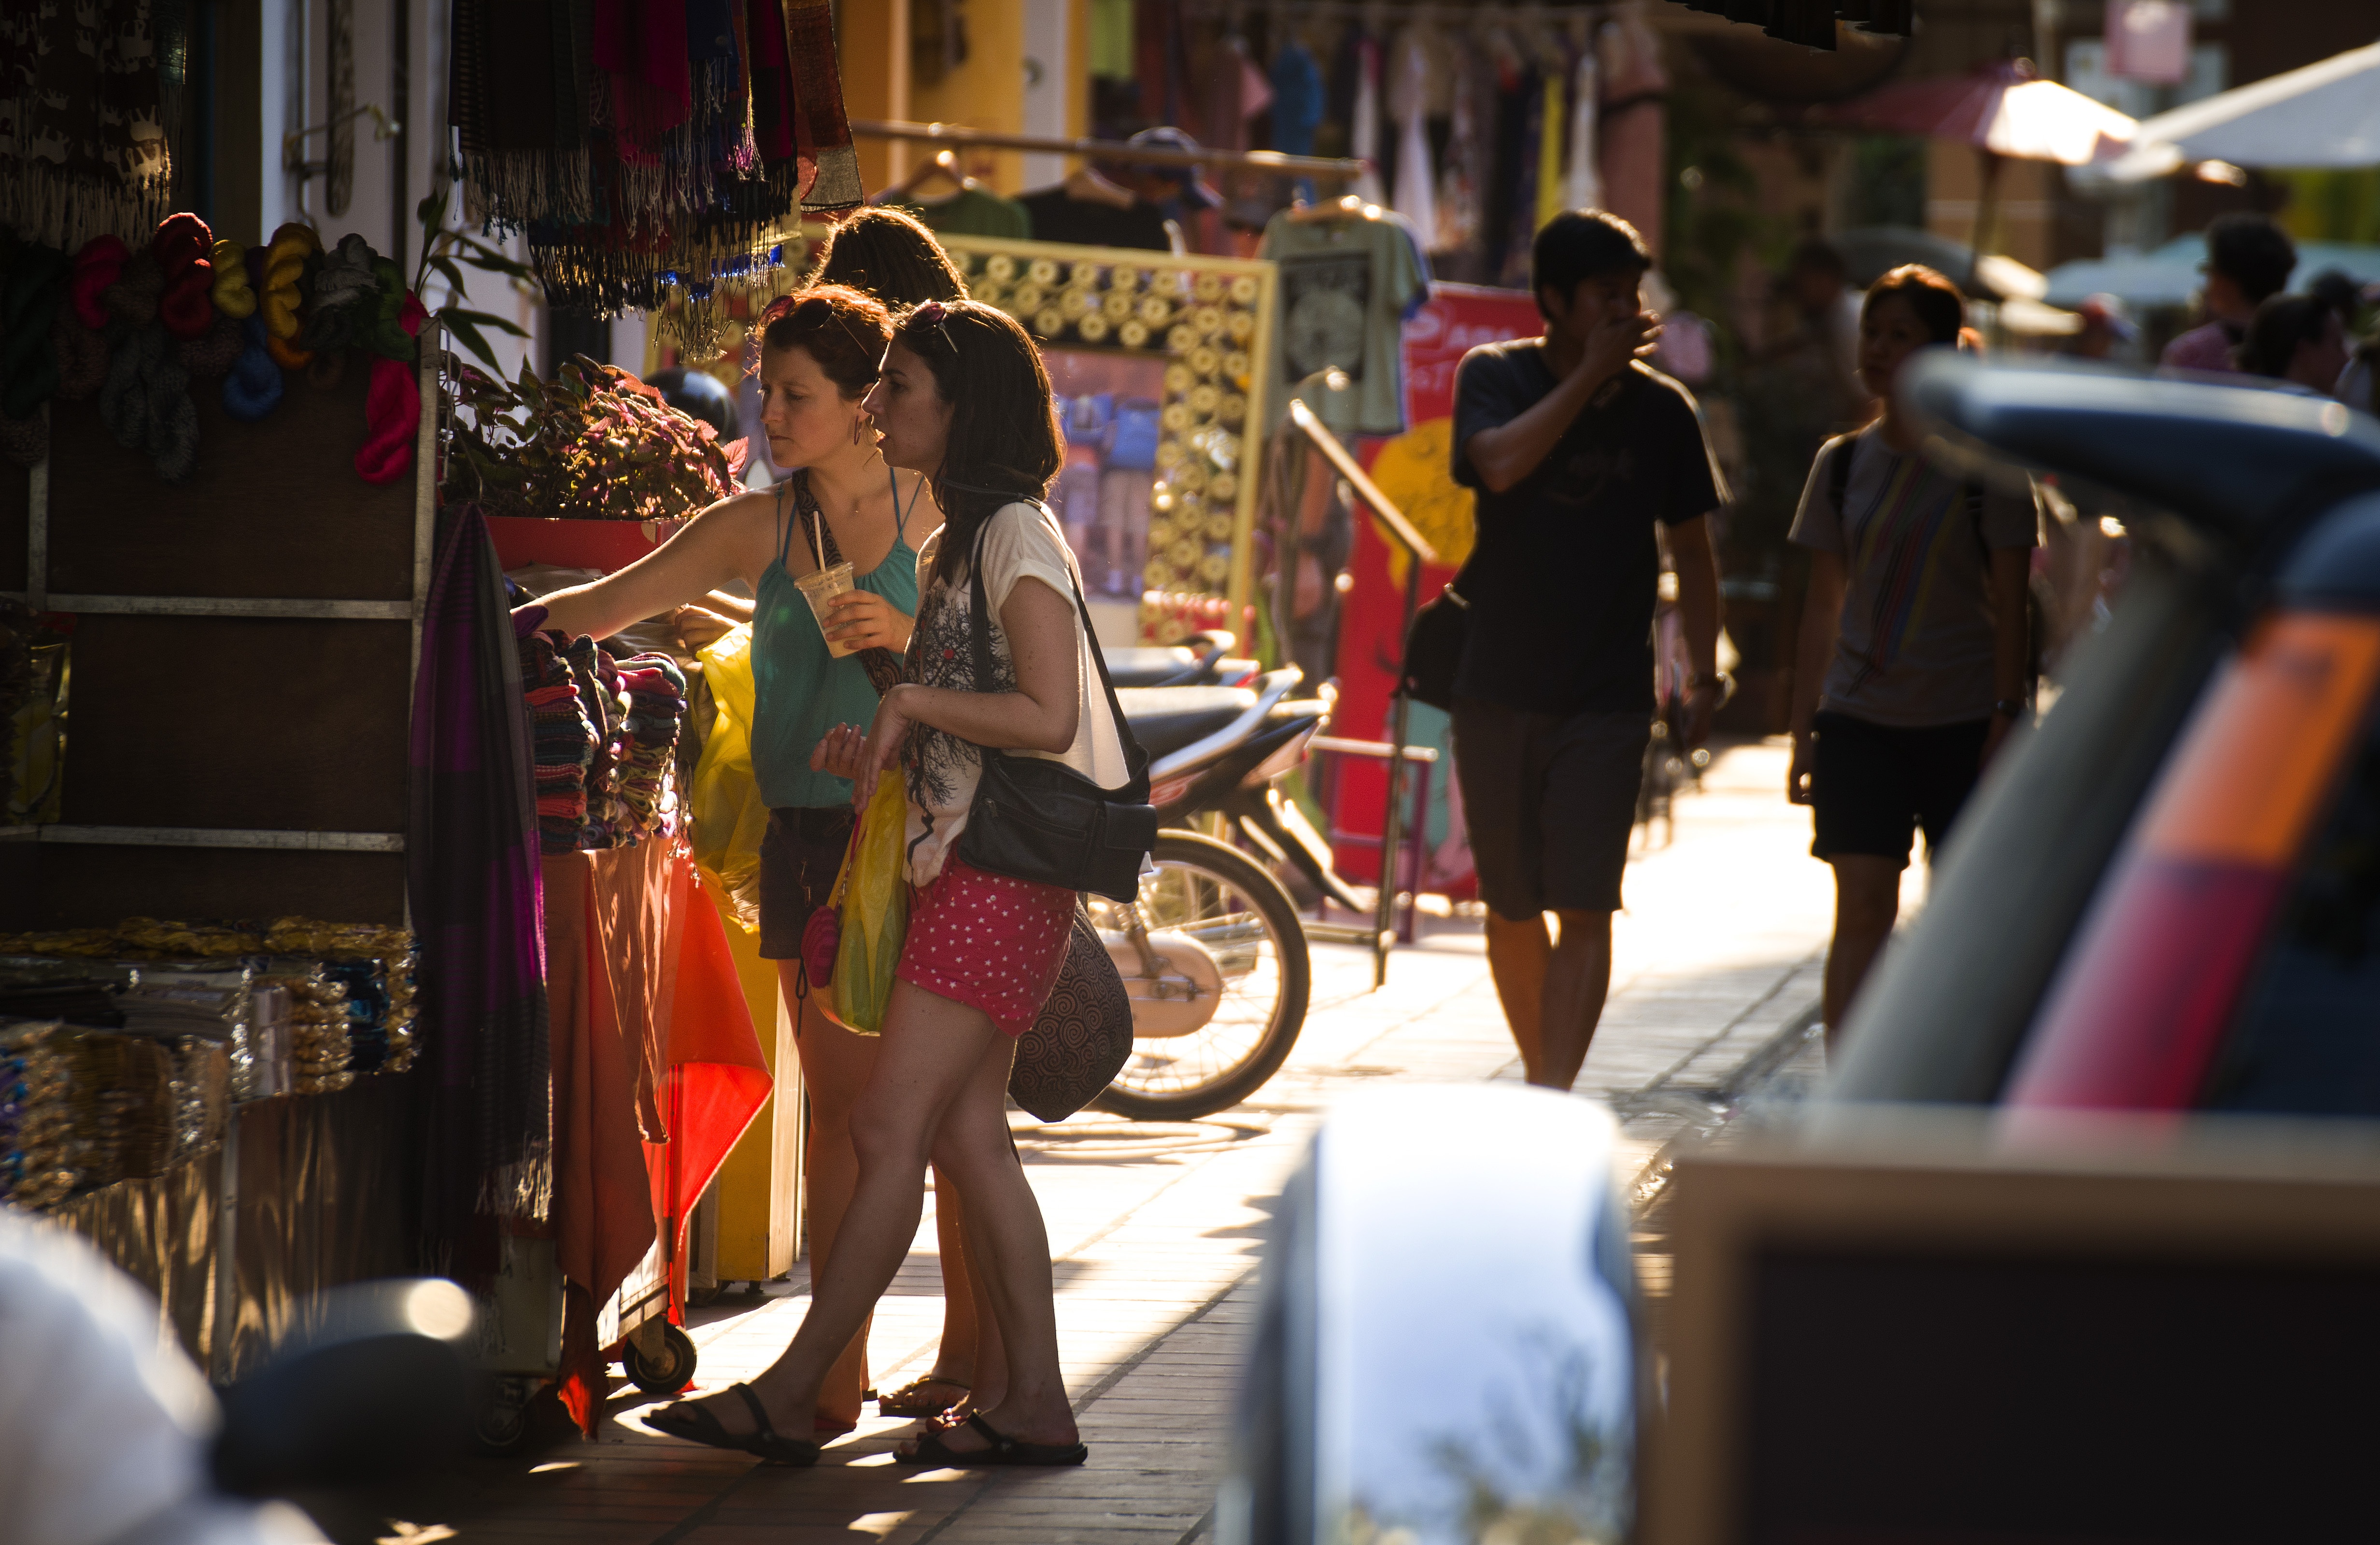
road, street, photography, crowd, photo, travel, portrait, color, fashion, market, shopping, infrastructure, cambodia, capture, street photography